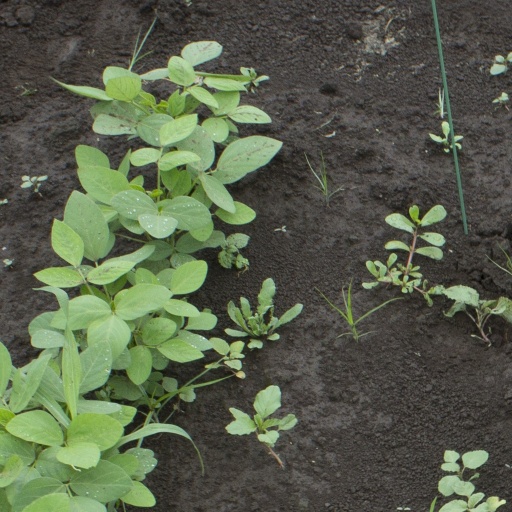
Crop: soybean